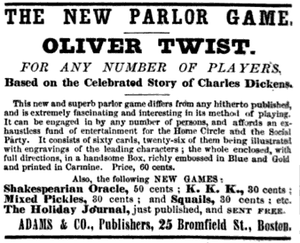
Le terme parlour game ou parlor game — litt. « jeu de salon » — désigne en anglais un ensemble de jeux de société qui se pratiquent à l'intérieur. Ces jeux étaient très populaires dans les classes moyennes et aisées pendant l'ère victorienne en Grande-Bretagne et à la même époque aux États-Unis.